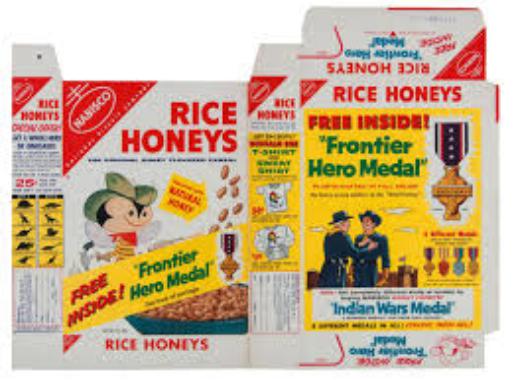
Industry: Food